William McMahon

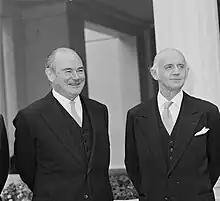
McMahon with Governor-General Sir Paul Hasluck in March 1971. Hasluck would go on to become one of the most vociferous critics of McMahon

McMahon's term as prime minister ended on 5 December 1972. He did not immediately resign as Liberal leader, but it soon became clear that there was no support for him to continue.